San Jose Museum of Art

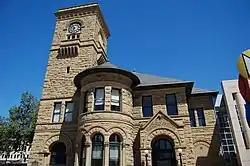

The San José Museum of Art (SJMA) is a modern and contemporary art museum in downtown San Jose, California, United States. Founded in 1969, the museum holds a permanent collection with an emphasis on West Coast artists of the 20th and 21st centuries. It is located at Circle of Palms Plaza, beside Plaza de César Chávez. A member of North American Reciprocal Museums, SJMA has received several awards from the American Alliance of Museums.